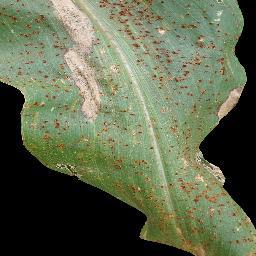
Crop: corn
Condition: (maize)_common_rust